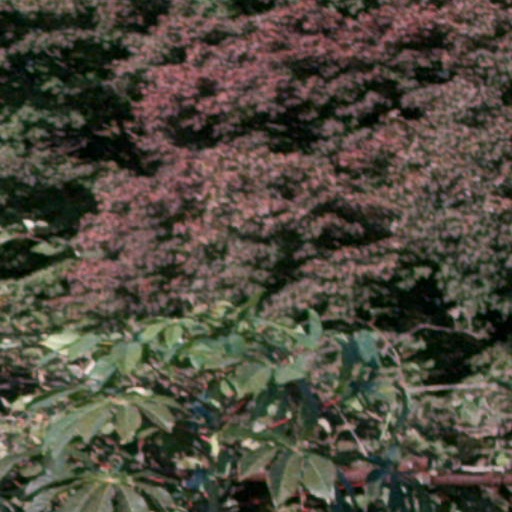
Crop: cassava